NGC 6221

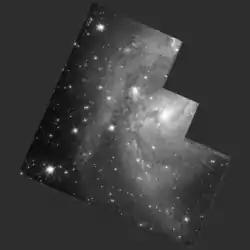
NGC 6221 as seen through the Hubble Space Telescope

NGC 6221 (also known as "PGC 59175") is a barred spiral galaxy located in the constellation Ara. In de Vaucouleurs' galaxy morphological classification scheme, it is classified as SB(s)bc and was discovered by British astronomer John Herschel on 3 May 1835. NGC 6221 is located at about 69 million light years from Earth.